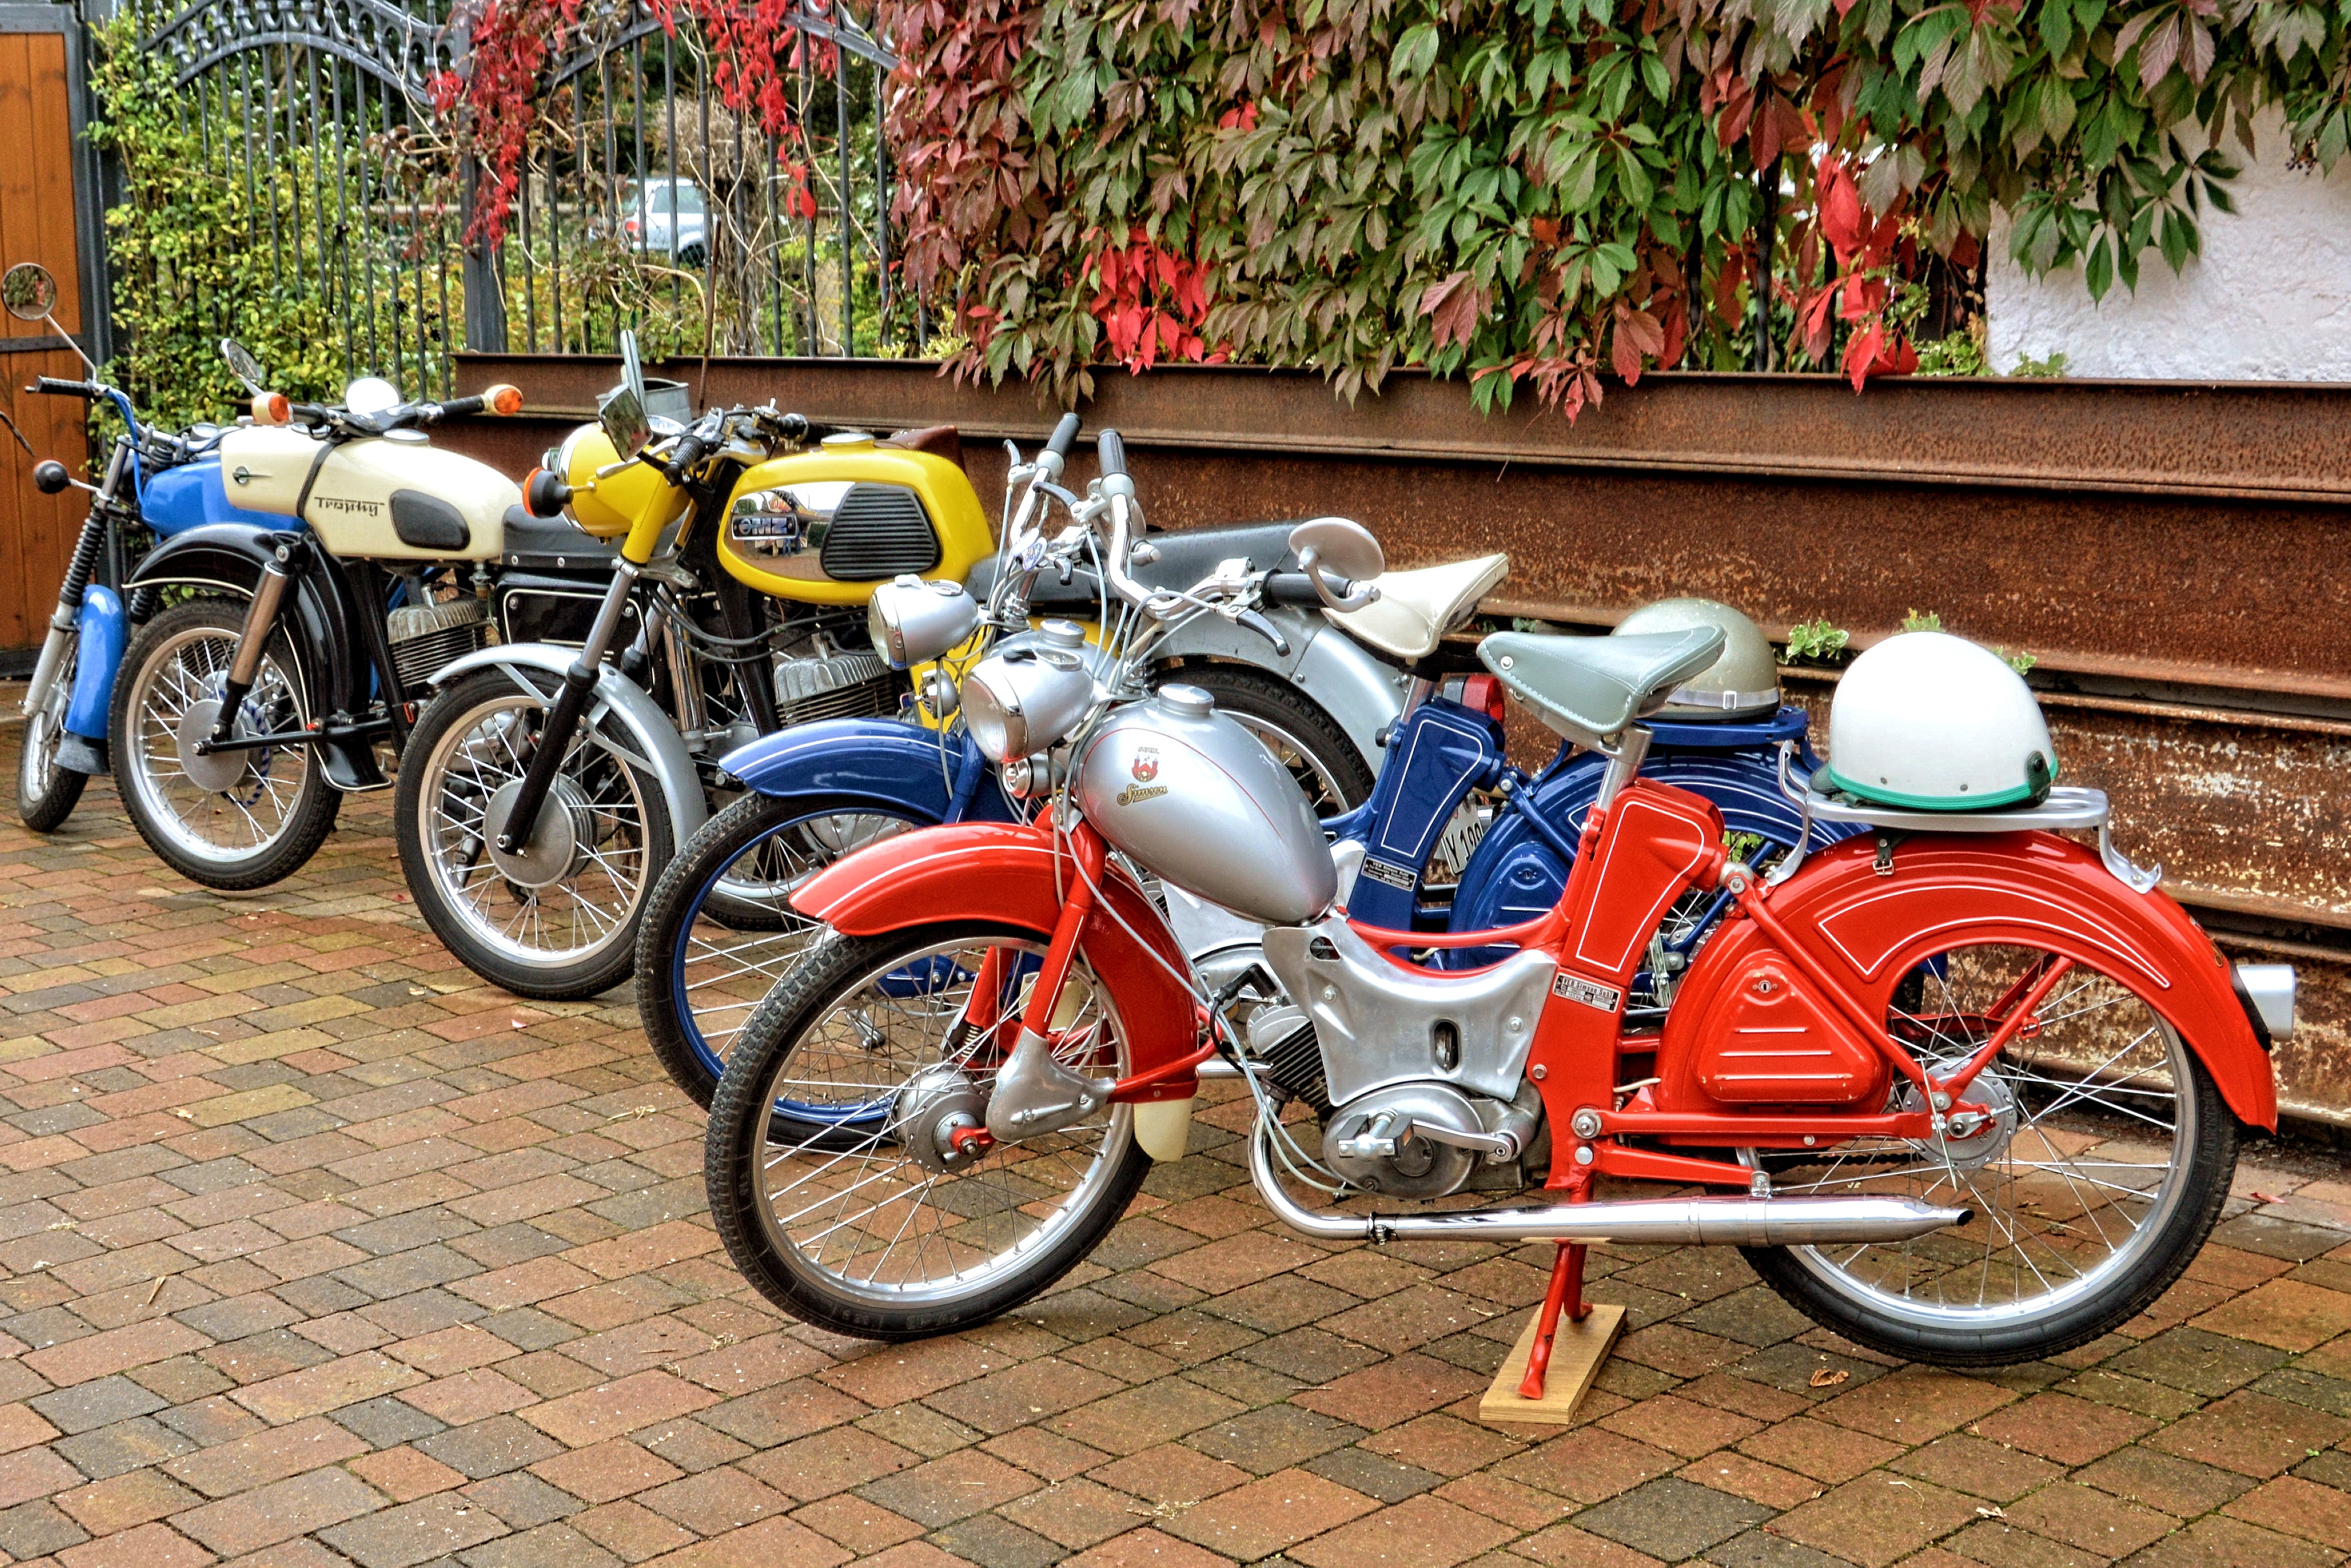
car, bicycle, vehicle, motorcycle, moped, oldtimer, motorcycles, ddr, two wheeled vehicle, ifa, motorcycling, simpson, land vehicle, old historic, mz, automobile make